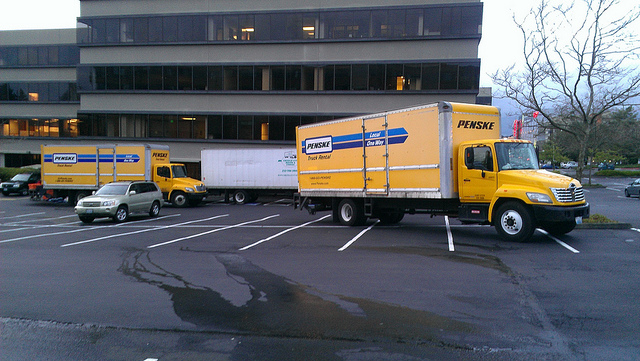
A yellow pensky moving truck sitting in a parking lot.

A Penske truck parked across several parking spots.